Osgood–Schlatter disease

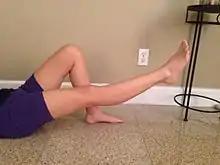
Straight leg raises help strengthen the quadriceps without the need to bend the knee. The knee should be kept straight, legs should be lifted and lowered slowly, and reps should be held for three to five seconds.

Treatment is generally conservative with rest, ice, and specific exercises being recommended. Simple pain medication may be used such as acetaminophen (paracetamol), or NSAIDs such as ibuprofen. Saline injections have also been proposed for pain reduction. Typically symptoms resolve as the growth plate closes. Physiotherapy is generally recommended once the initial symptoms have improved to prevent recurrence. Surgery may rarely be used in those who have stopped growing yet still have symptoms.